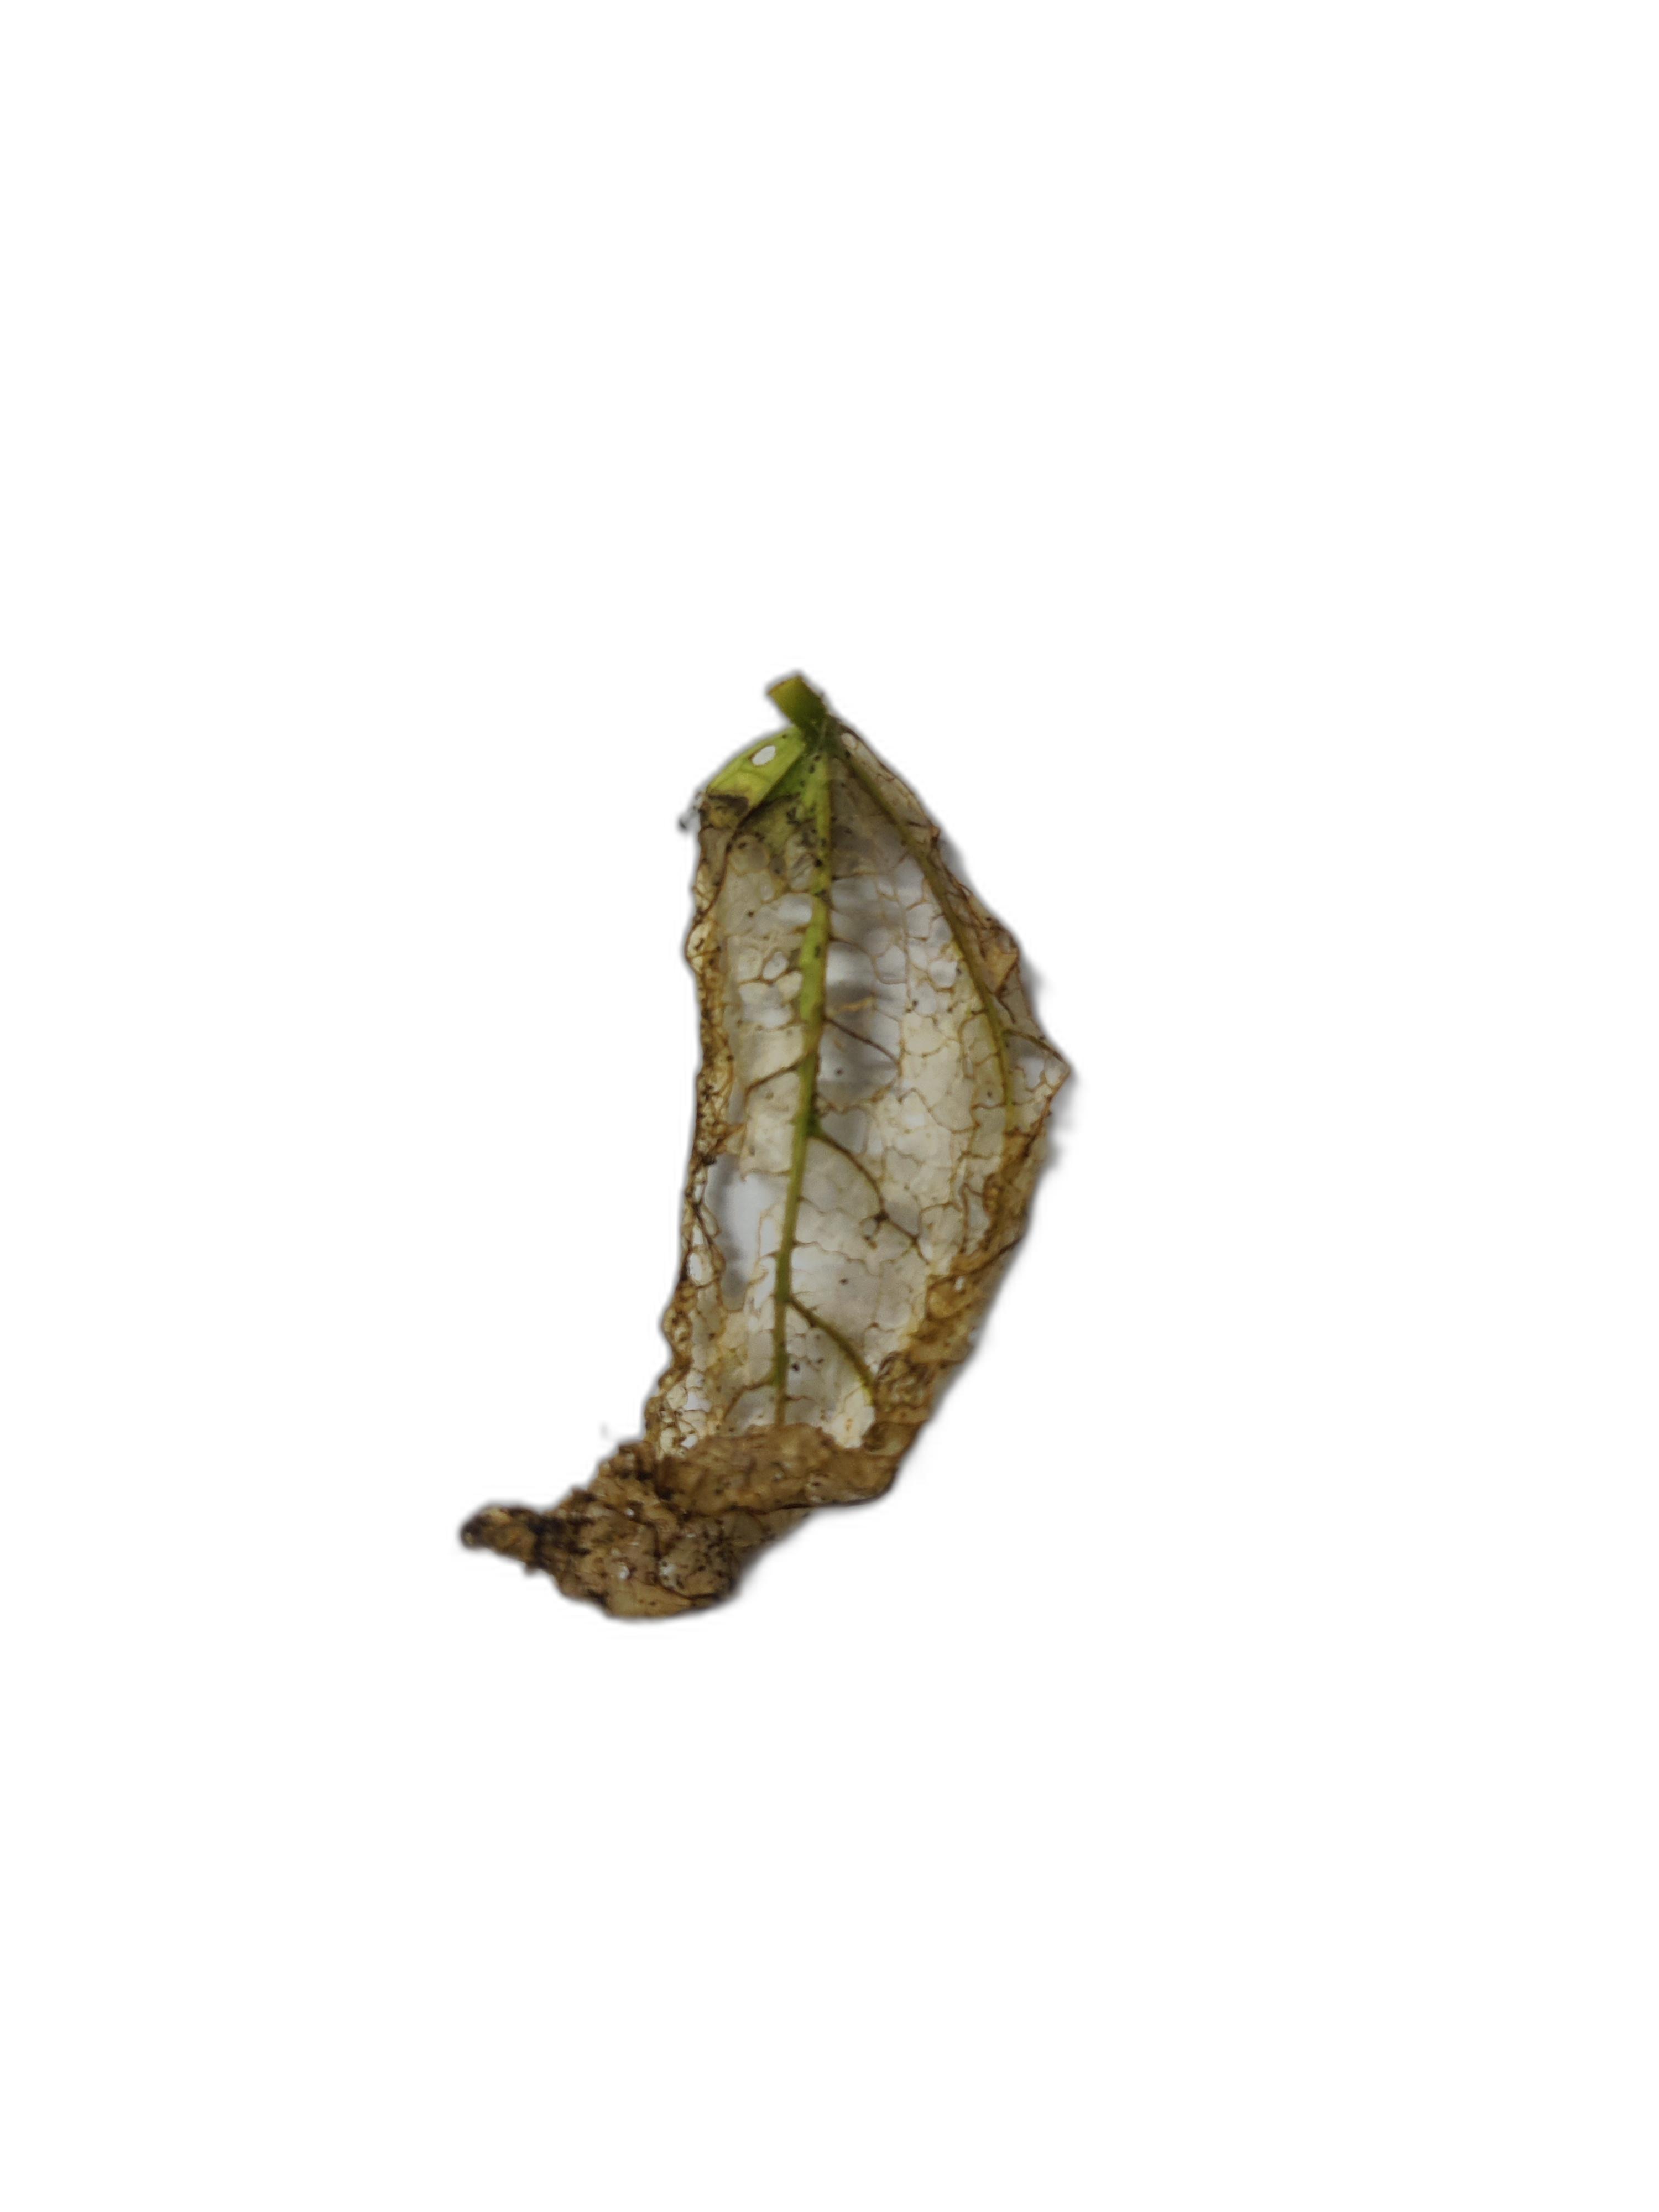
Label: Insect